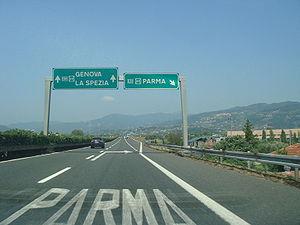
Jonction entre l'A15 (Parme - La Spezia) et l'A12 (Gênes - Livourne)
La route européenne 33 est un itinéraire du réseau routier européen reliant Parme à La Spezia.